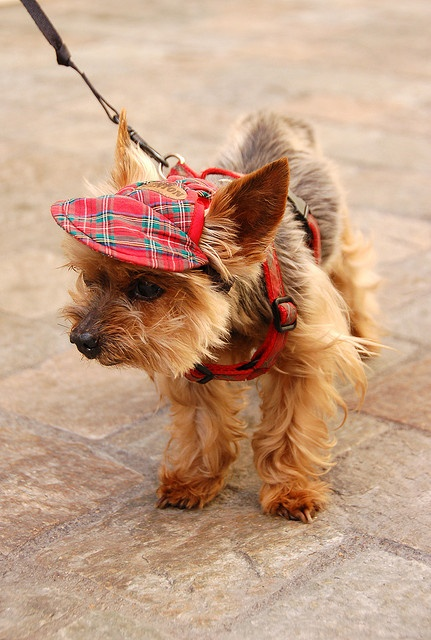
A small dog wearing a hat, leash and harness.
A small Yorkie is shown on a leash.
a small dog in a hat is on a leash
a cute little dog wearing a plaid hat
A small brown dog wearing a hat on his head